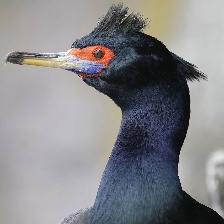
Species: RED FACED CORMORANT
Scientific name: PHALACROCORAX URILE